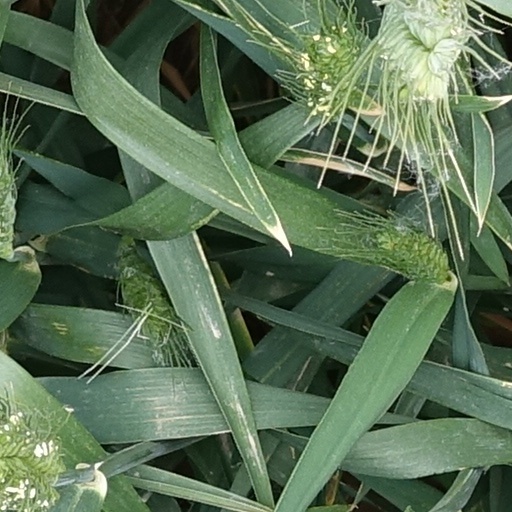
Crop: wheat